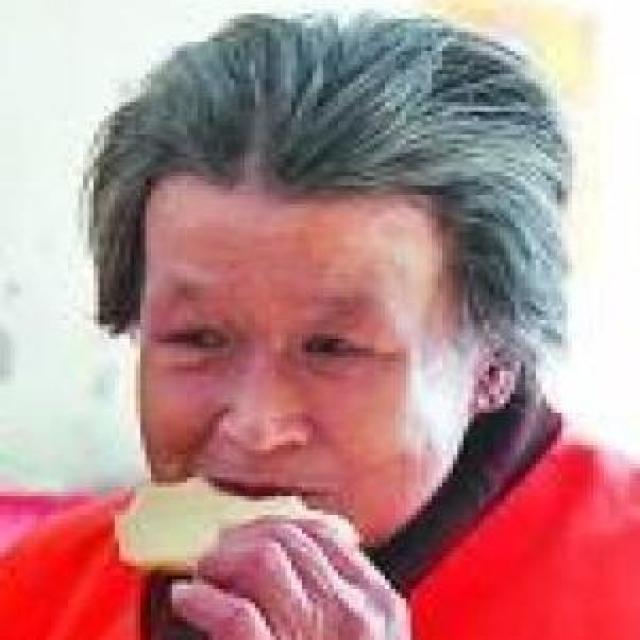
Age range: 65+